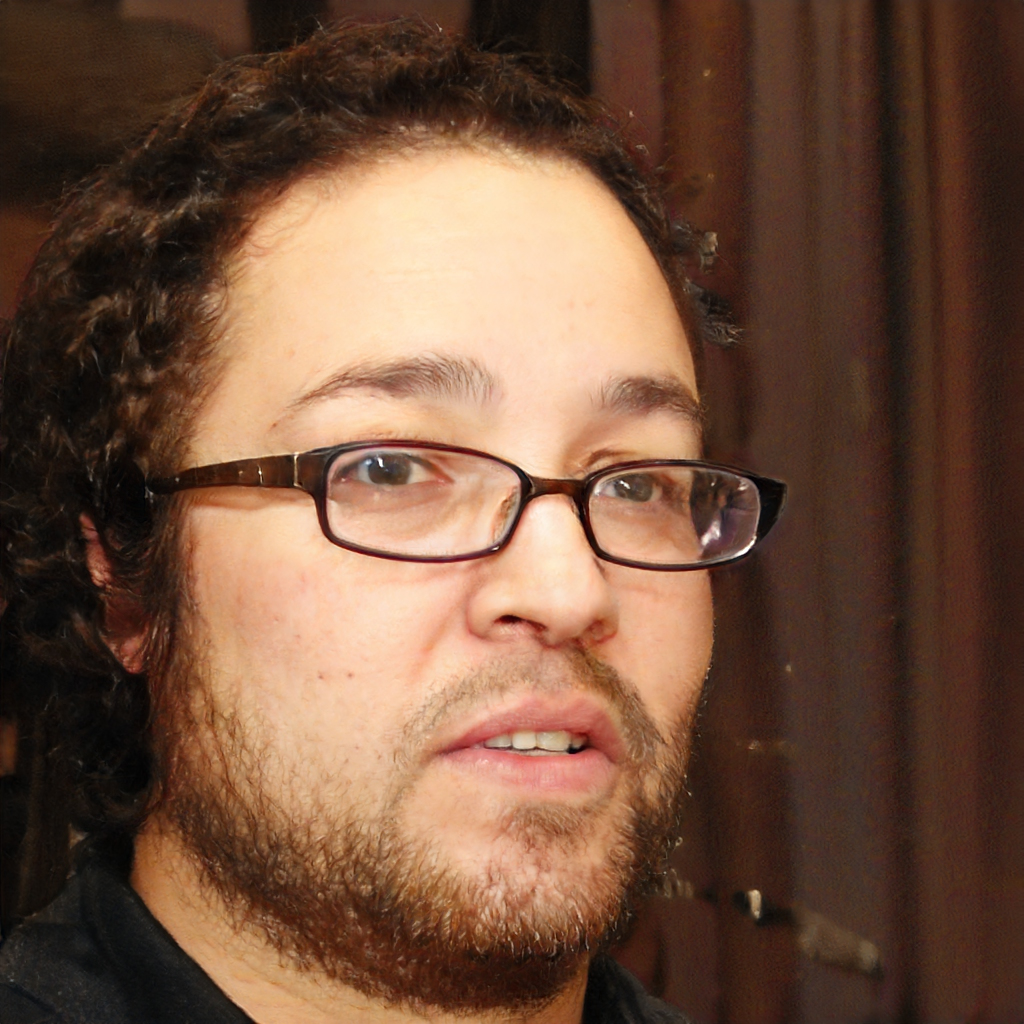
Gender: Male